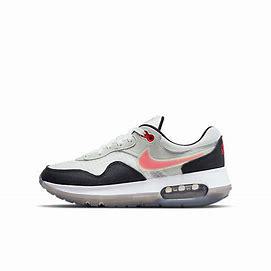
Brand: Nike
Model: Air Max Motif